Browne Review

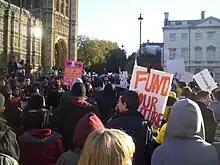
Students staged a number of demonstrations leading up to the Commons vote on 9 December 2010

On 10 November 2010, students staged the first in a series of marches to demonstrate against the proposed increase in the rise in tuition fees. The demonstrations in London received negative publicity after a group of protesters attacked the Conservative party headquarters. The National Union of Students, who had staged the protests, condemned the violence as "despicable" with union president Aaron Porter saying "this was not part of our plan". Protests continued on 24 November 2010 with the National Campaign Against Fees and Cuts (NCAFC) organising a mass national walk out of education and protest. On 30 November 2010 further protests were held in London with demonstrators congregating in Trafalgar Square as well as in other cities around the UK. The protests in London resulted in 153 arrests and with the National Campaign Against Fees and Cuts accusing the police of pre-emptively "blocking" the protest route and so keeping them in the square. The police replied that they never had "any intention to contain the protesters." On 9 December 2010, the day of the House of Commons vote on whether to approve measures which could see the rise in tuition fees, further demonstrations were held in London. The protests, this time policed by 2800 officers, saw tensions running high and angry scenes as the debate on the proposals was discussed in the Commons.